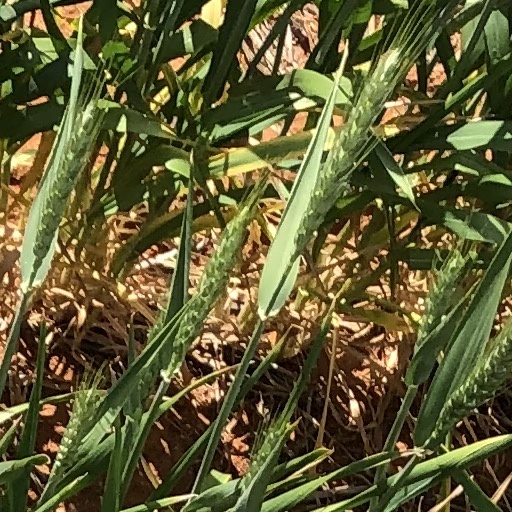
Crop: wheat